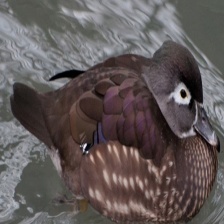
Species: WOOD DUCK
Scientific name: AIX SPONSA
ImageNet parent category: drake